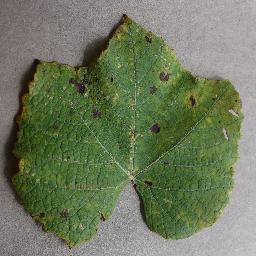
Label: Grape___Leaf_blight_(Isariopsis_Leaf_Spot)